Genetic history of Europe

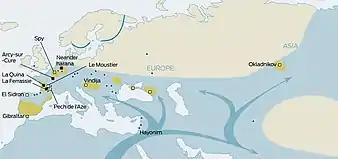
Replacement of Neanderthals by early modern humans

It is thought that modern humans began to inhabit Europe during the Upper Paleolithic about 40,000 years ago. Some evidence shows the spread of the Aurignacian culture.